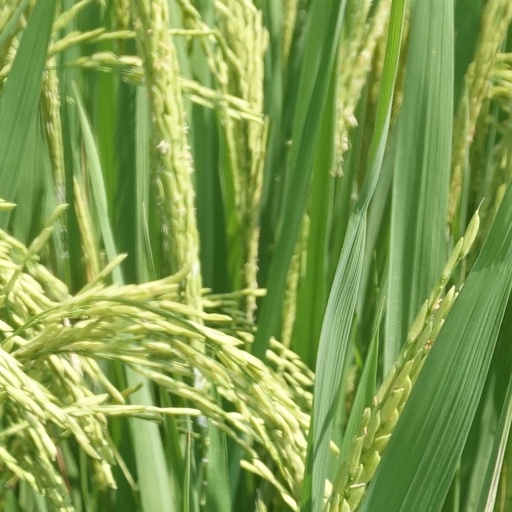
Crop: rice